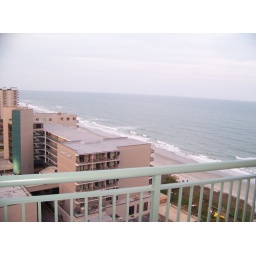
An afternoon view fromour balcony in Room 1209 of the tower. The building in front is the Ocean Dunes portion of the complex.